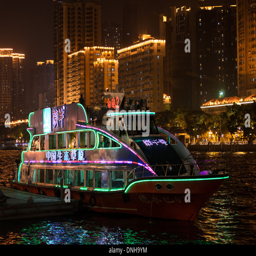
tourist boat used for night time sightseeing along a major river